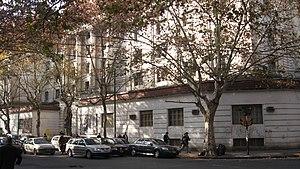
La province de Córdoba est une province de l'Argentine. Située dans le centre-nord du pays, elle est parfois appelée le « Cœur de l'Argentine ». Sa capitale est Córdoba, la deuxième plus grande ville du pays. La province a une superficie de 165 321 km² et une population de 3 567 654 habitants en 2015, ce qui en fait la deuxième province la plus peuplée du pays, après celle de Buenos Aires.